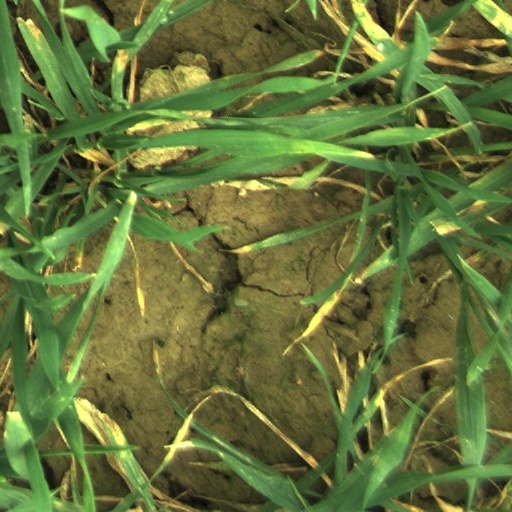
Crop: wheat